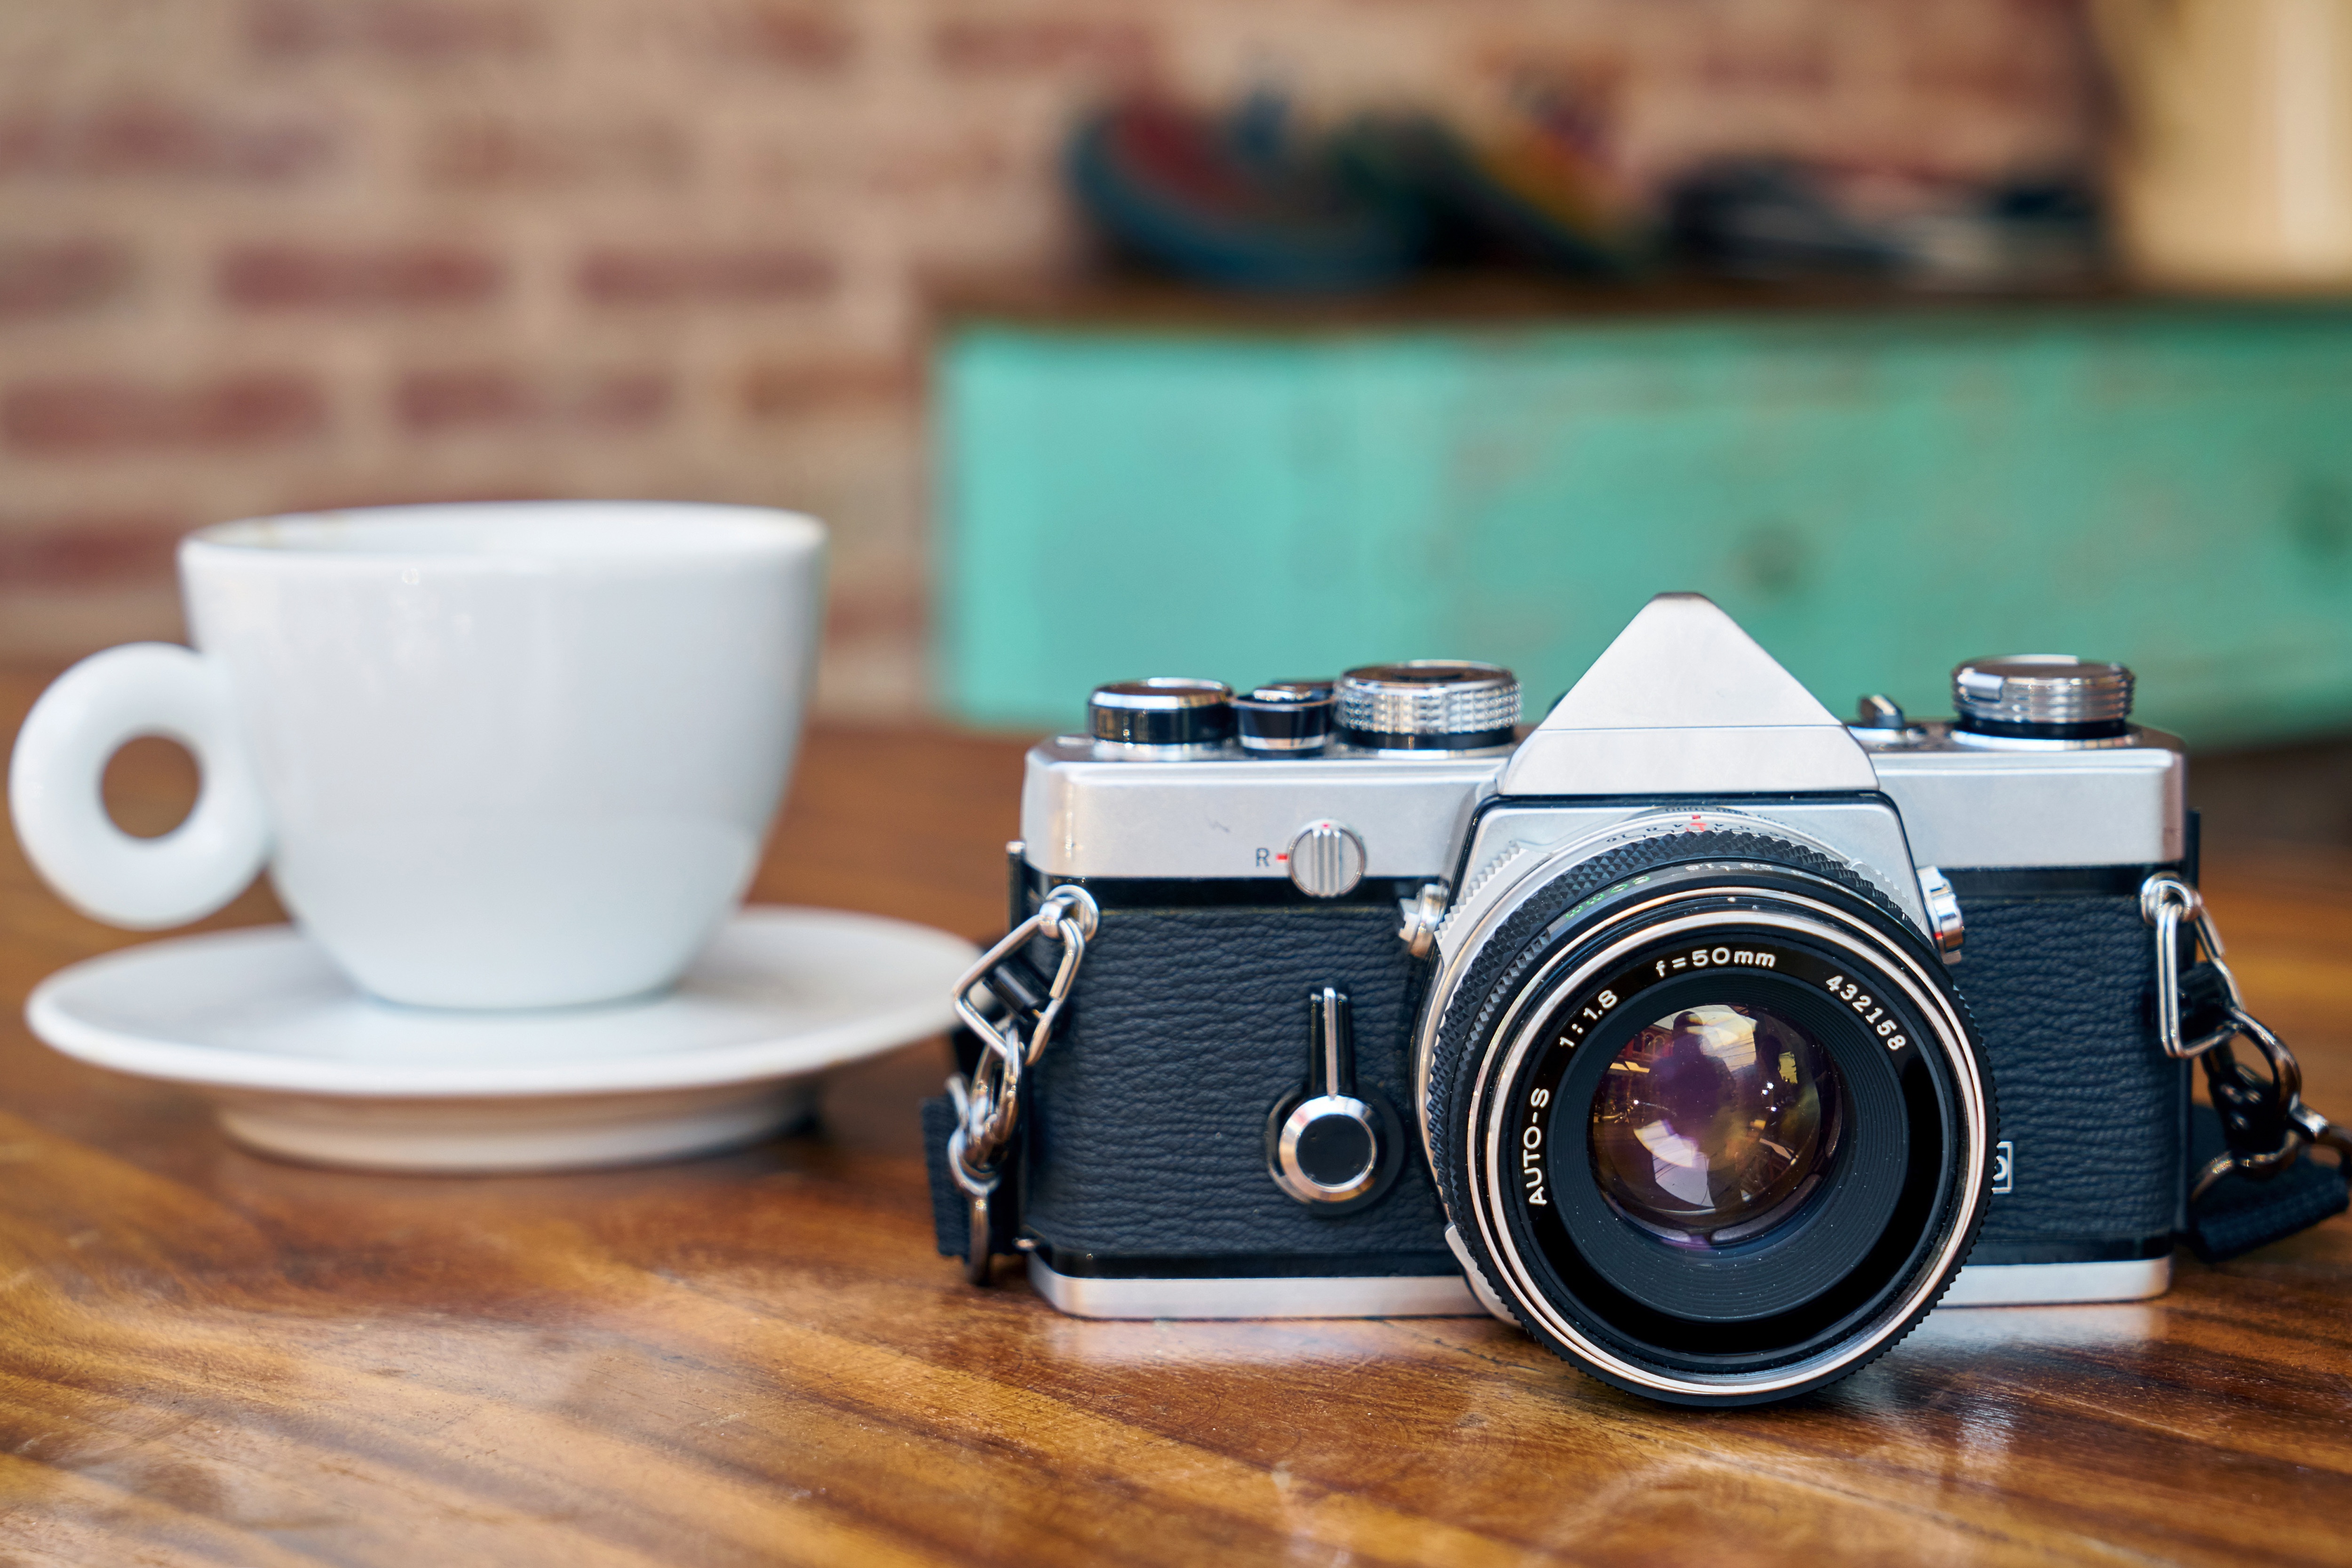
camera accessory, cameras optics, Point and shoot camera, camera lens, camera, lens, digital camera, mirrorless interchangeable lens camera, single lens reflex camera, reflex camera, photography, film camera, stock photography, still life, lens hood, coffee cup, still life photography